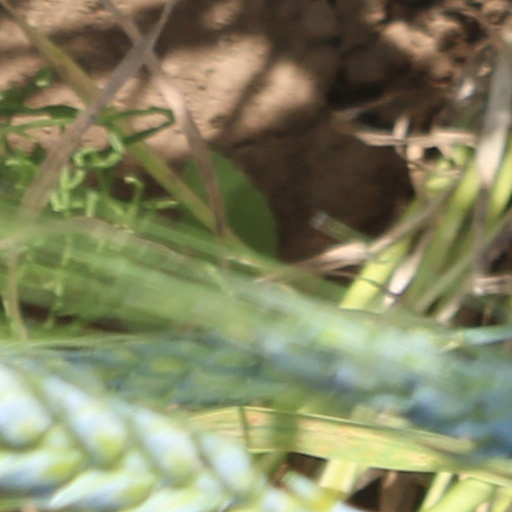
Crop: wheat